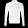
Label: Pullover